King's Quest VI

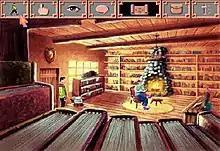
Screenshot from the Windows version displaying the interface of the functions toolbar and inventory; on the left is the player character Prince Alexander

"King's Quest VI" is a 2D graphic adventure game with a point-and-click interface. The player is given an icon-based toolbar at the top of the screen of selectable functions: walk, look (provides a description from the narrator of the object targeted), action and talk, respectively. It also includes the item inventory (the last selected item can be picked right away) and a game options menu. This is the second game in the series to feature this interface, which was introduced in its immediate predecessor "King's Quest V" as a new feature of the SCI1 version of Sierra's Creative Interpreter engine; previous titles in the series featured a text parser where players had to type commands and actions instead of selecting them on the screen.